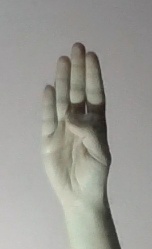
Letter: kaaf